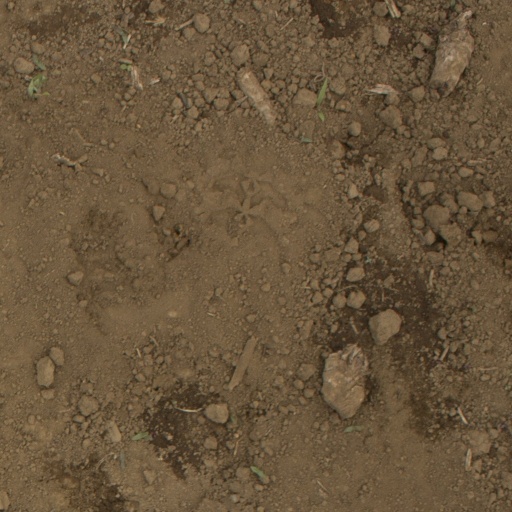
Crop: Jerusalem artichoke